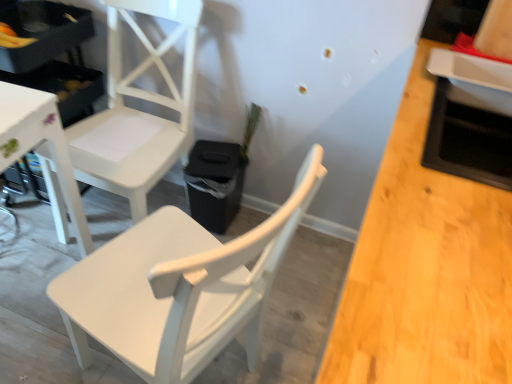
Question: From the image's perspective, locate the chair lying below the white matte chair at upper left, the second chair in the front-to-back sequence. Your answer should be formatted as a tuple, i.e. [(x, y)], where the tuple contains the x and y coordinates of a point satisfying the conditions above. The coordinates should be between 0 and 1, indicating the normalized pixel location of the point.
Answer: [(0.350, 0.750)]